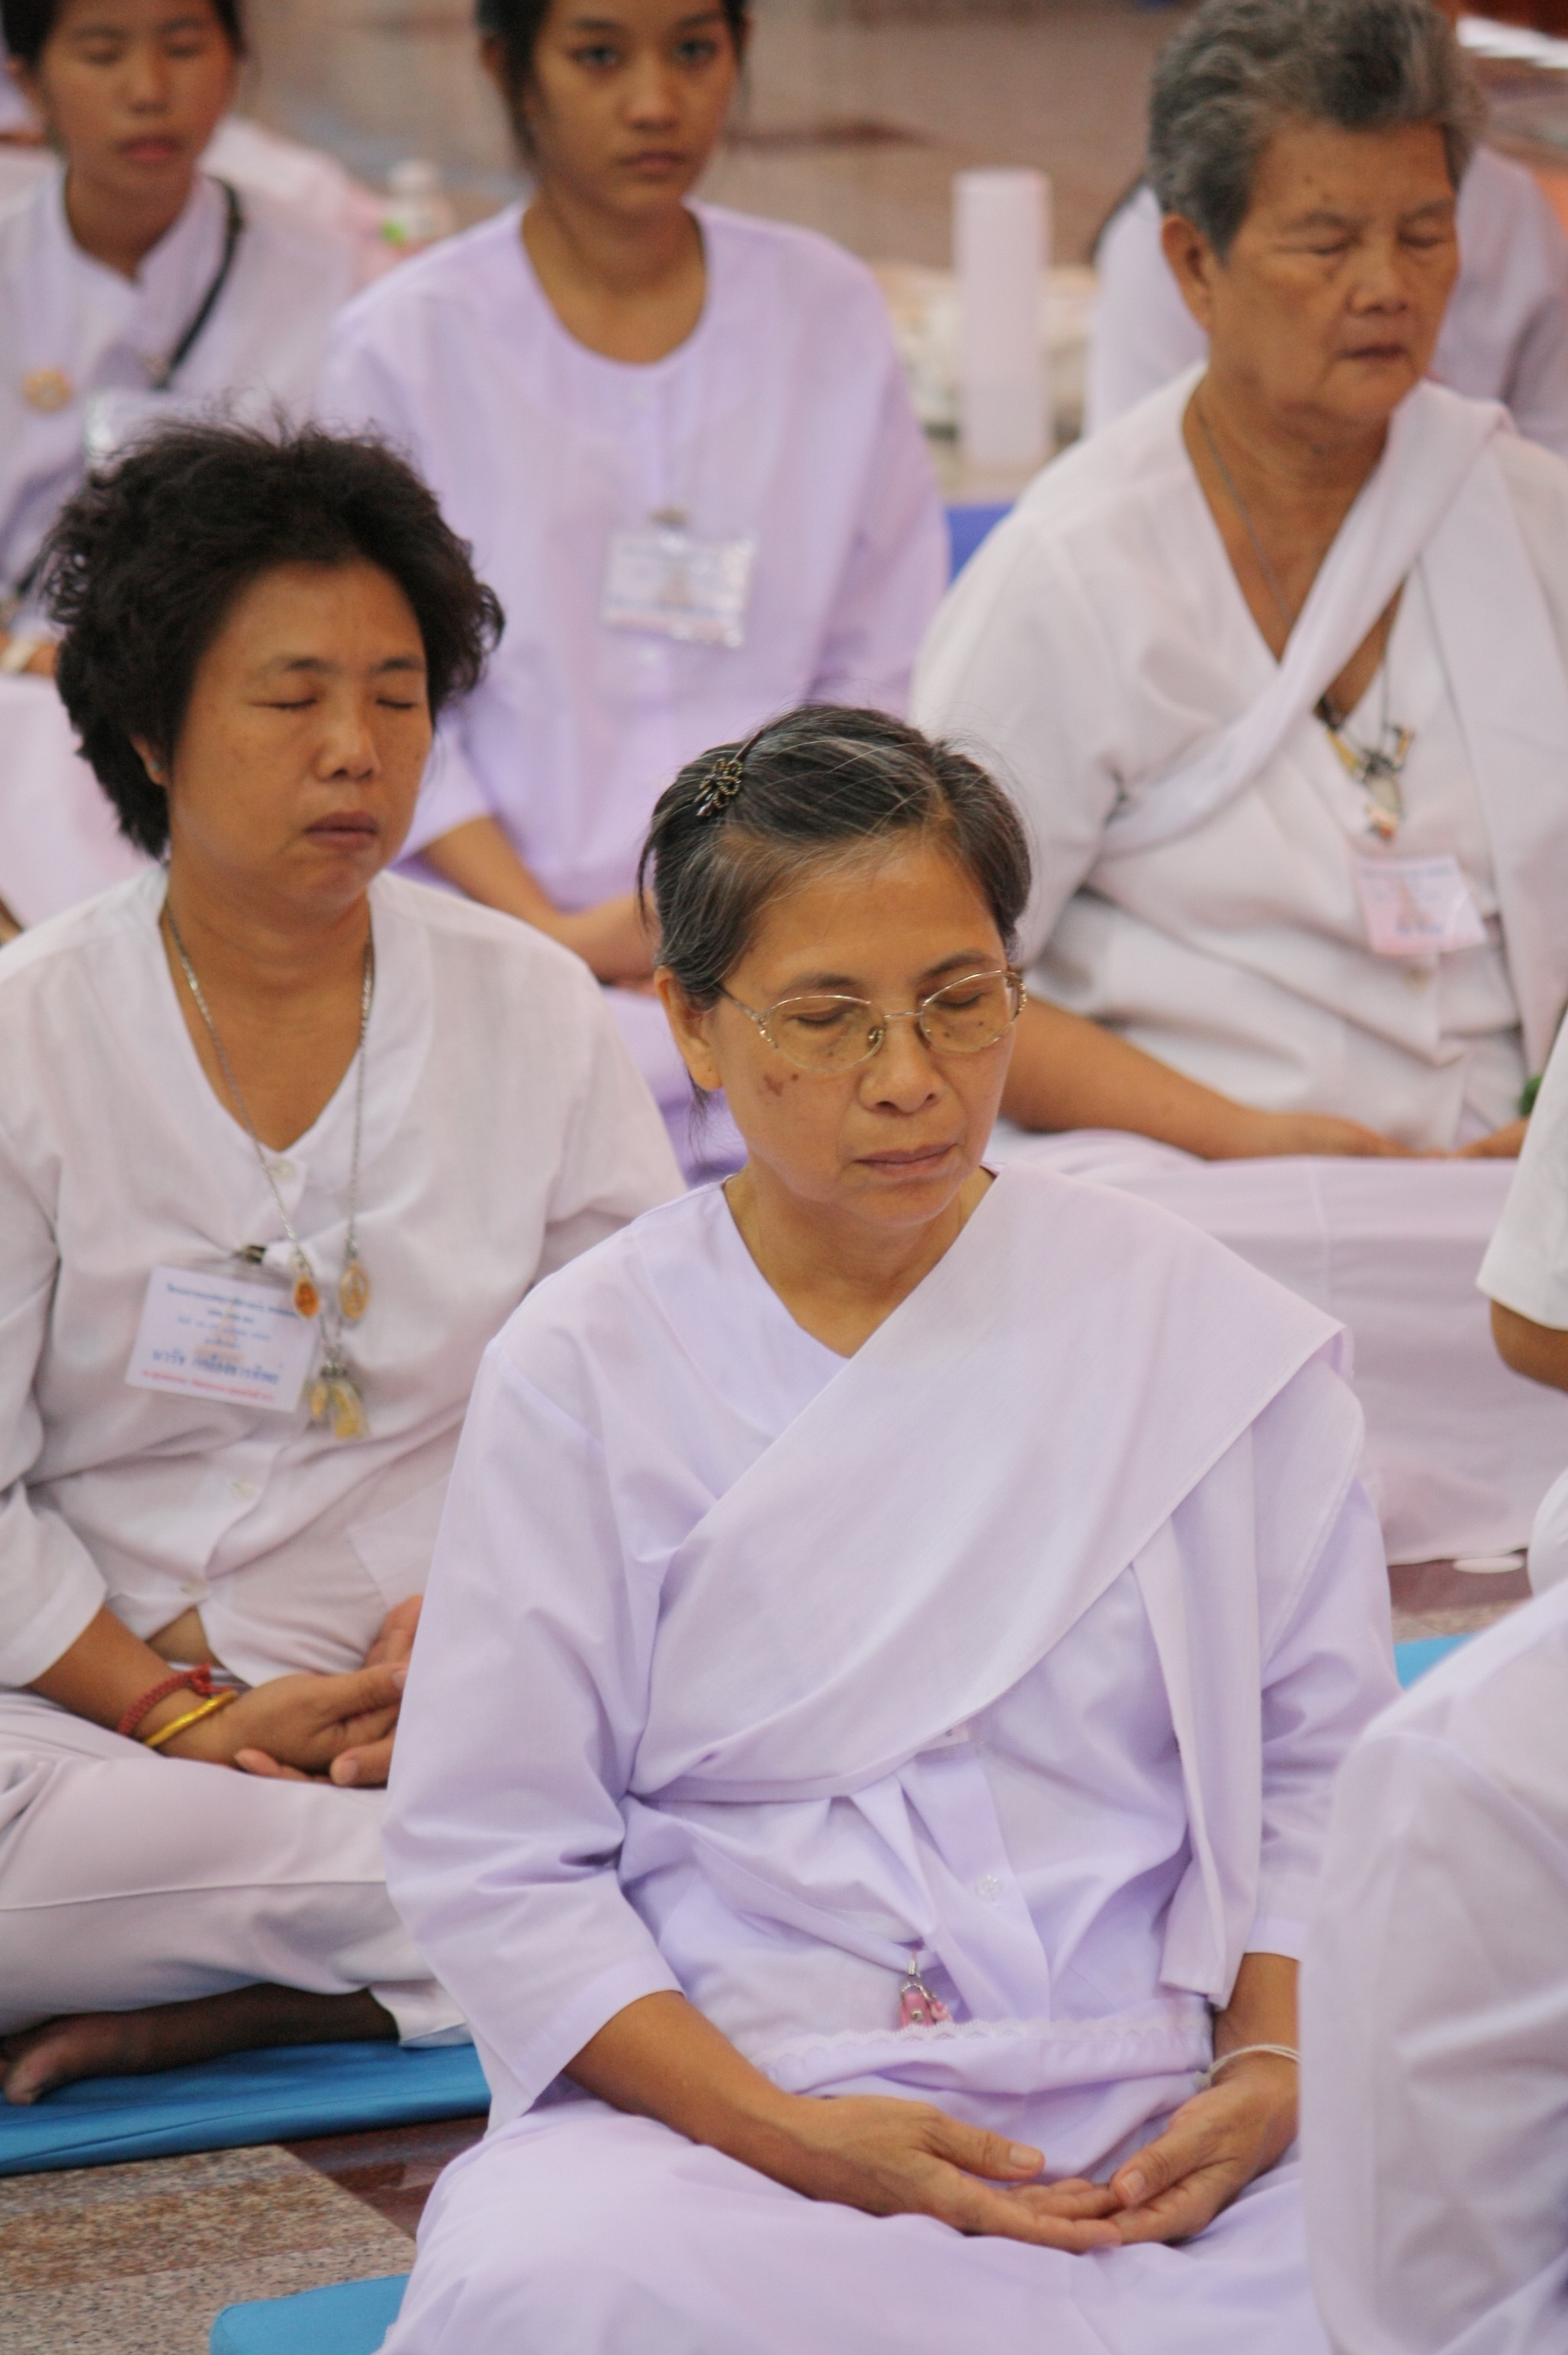
person, people, sitting, meditate, thailand, religious, meditation, temple, women, thai, in, nursing, rite, buddhists, observe, registered nurse, precepts rite, aisa